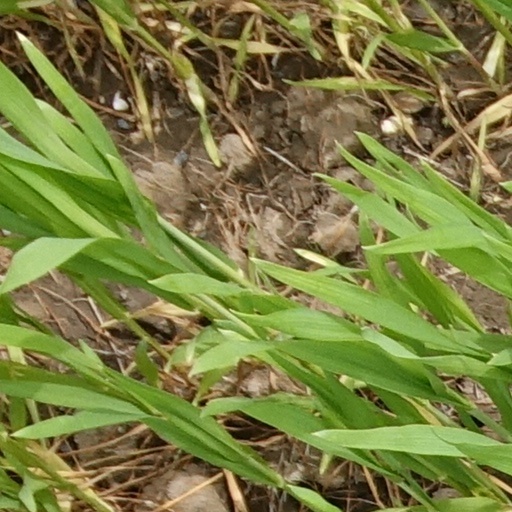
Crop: wheat